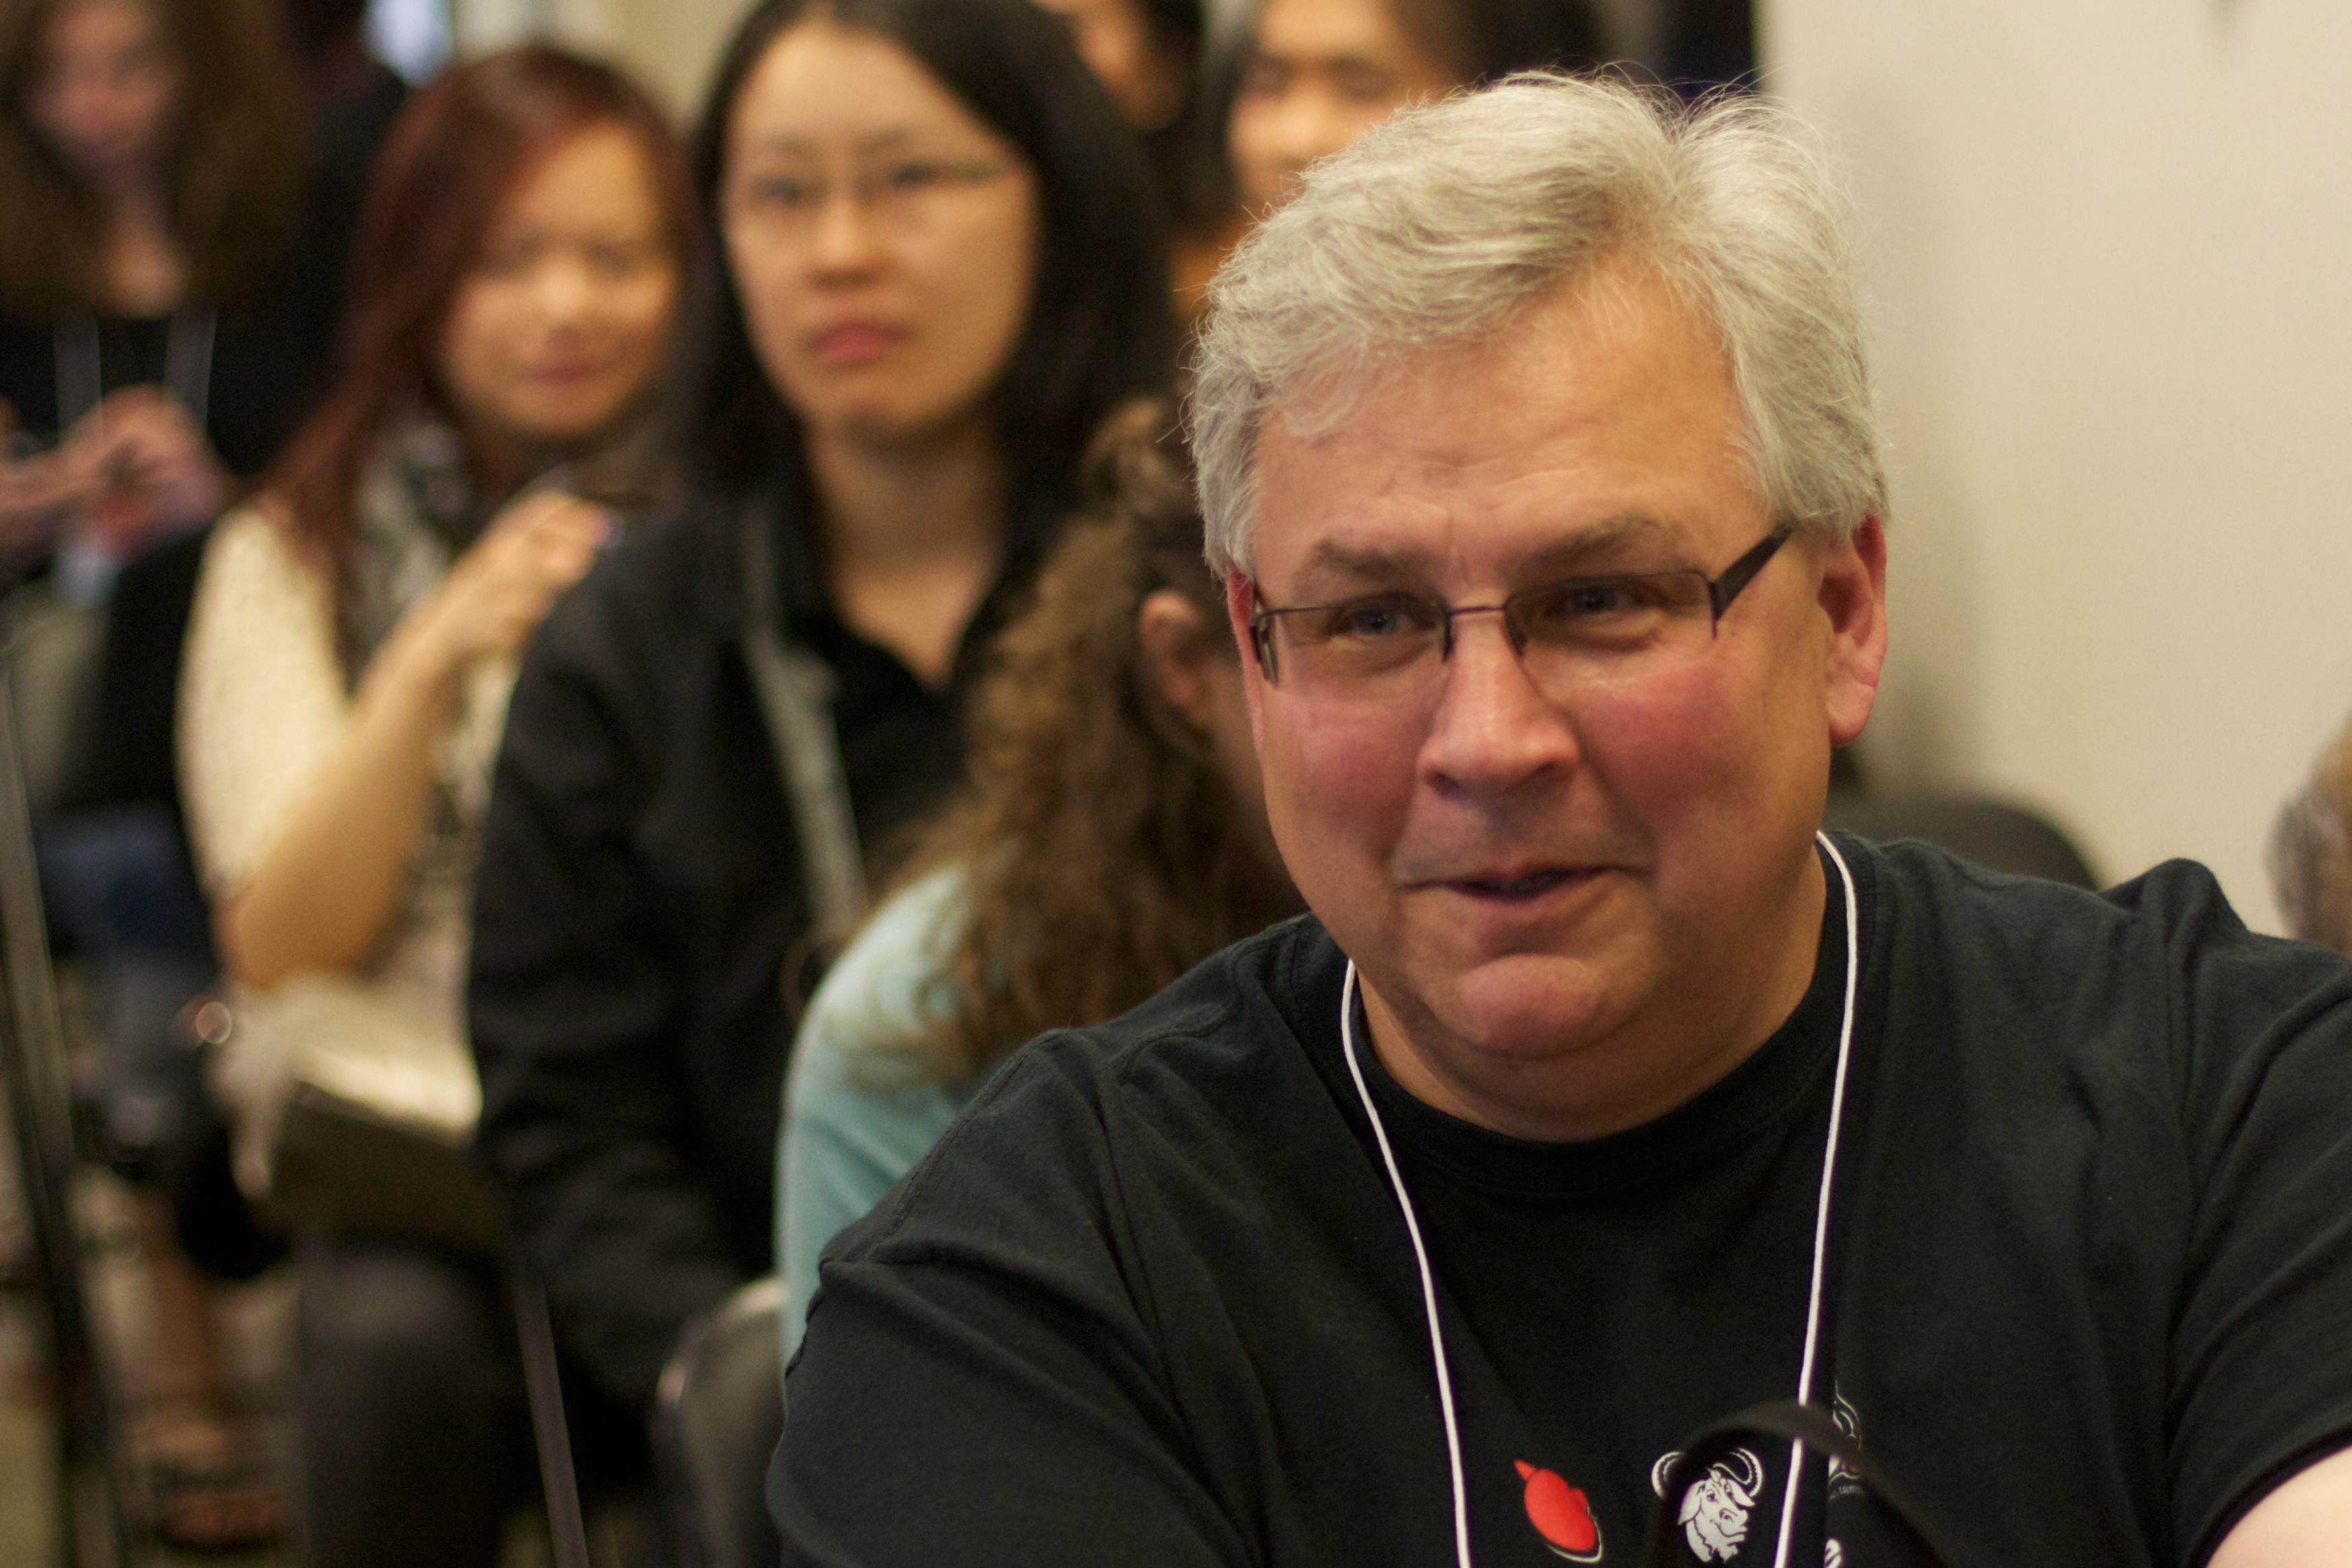
person, people, nv12